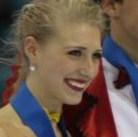
Age: 20